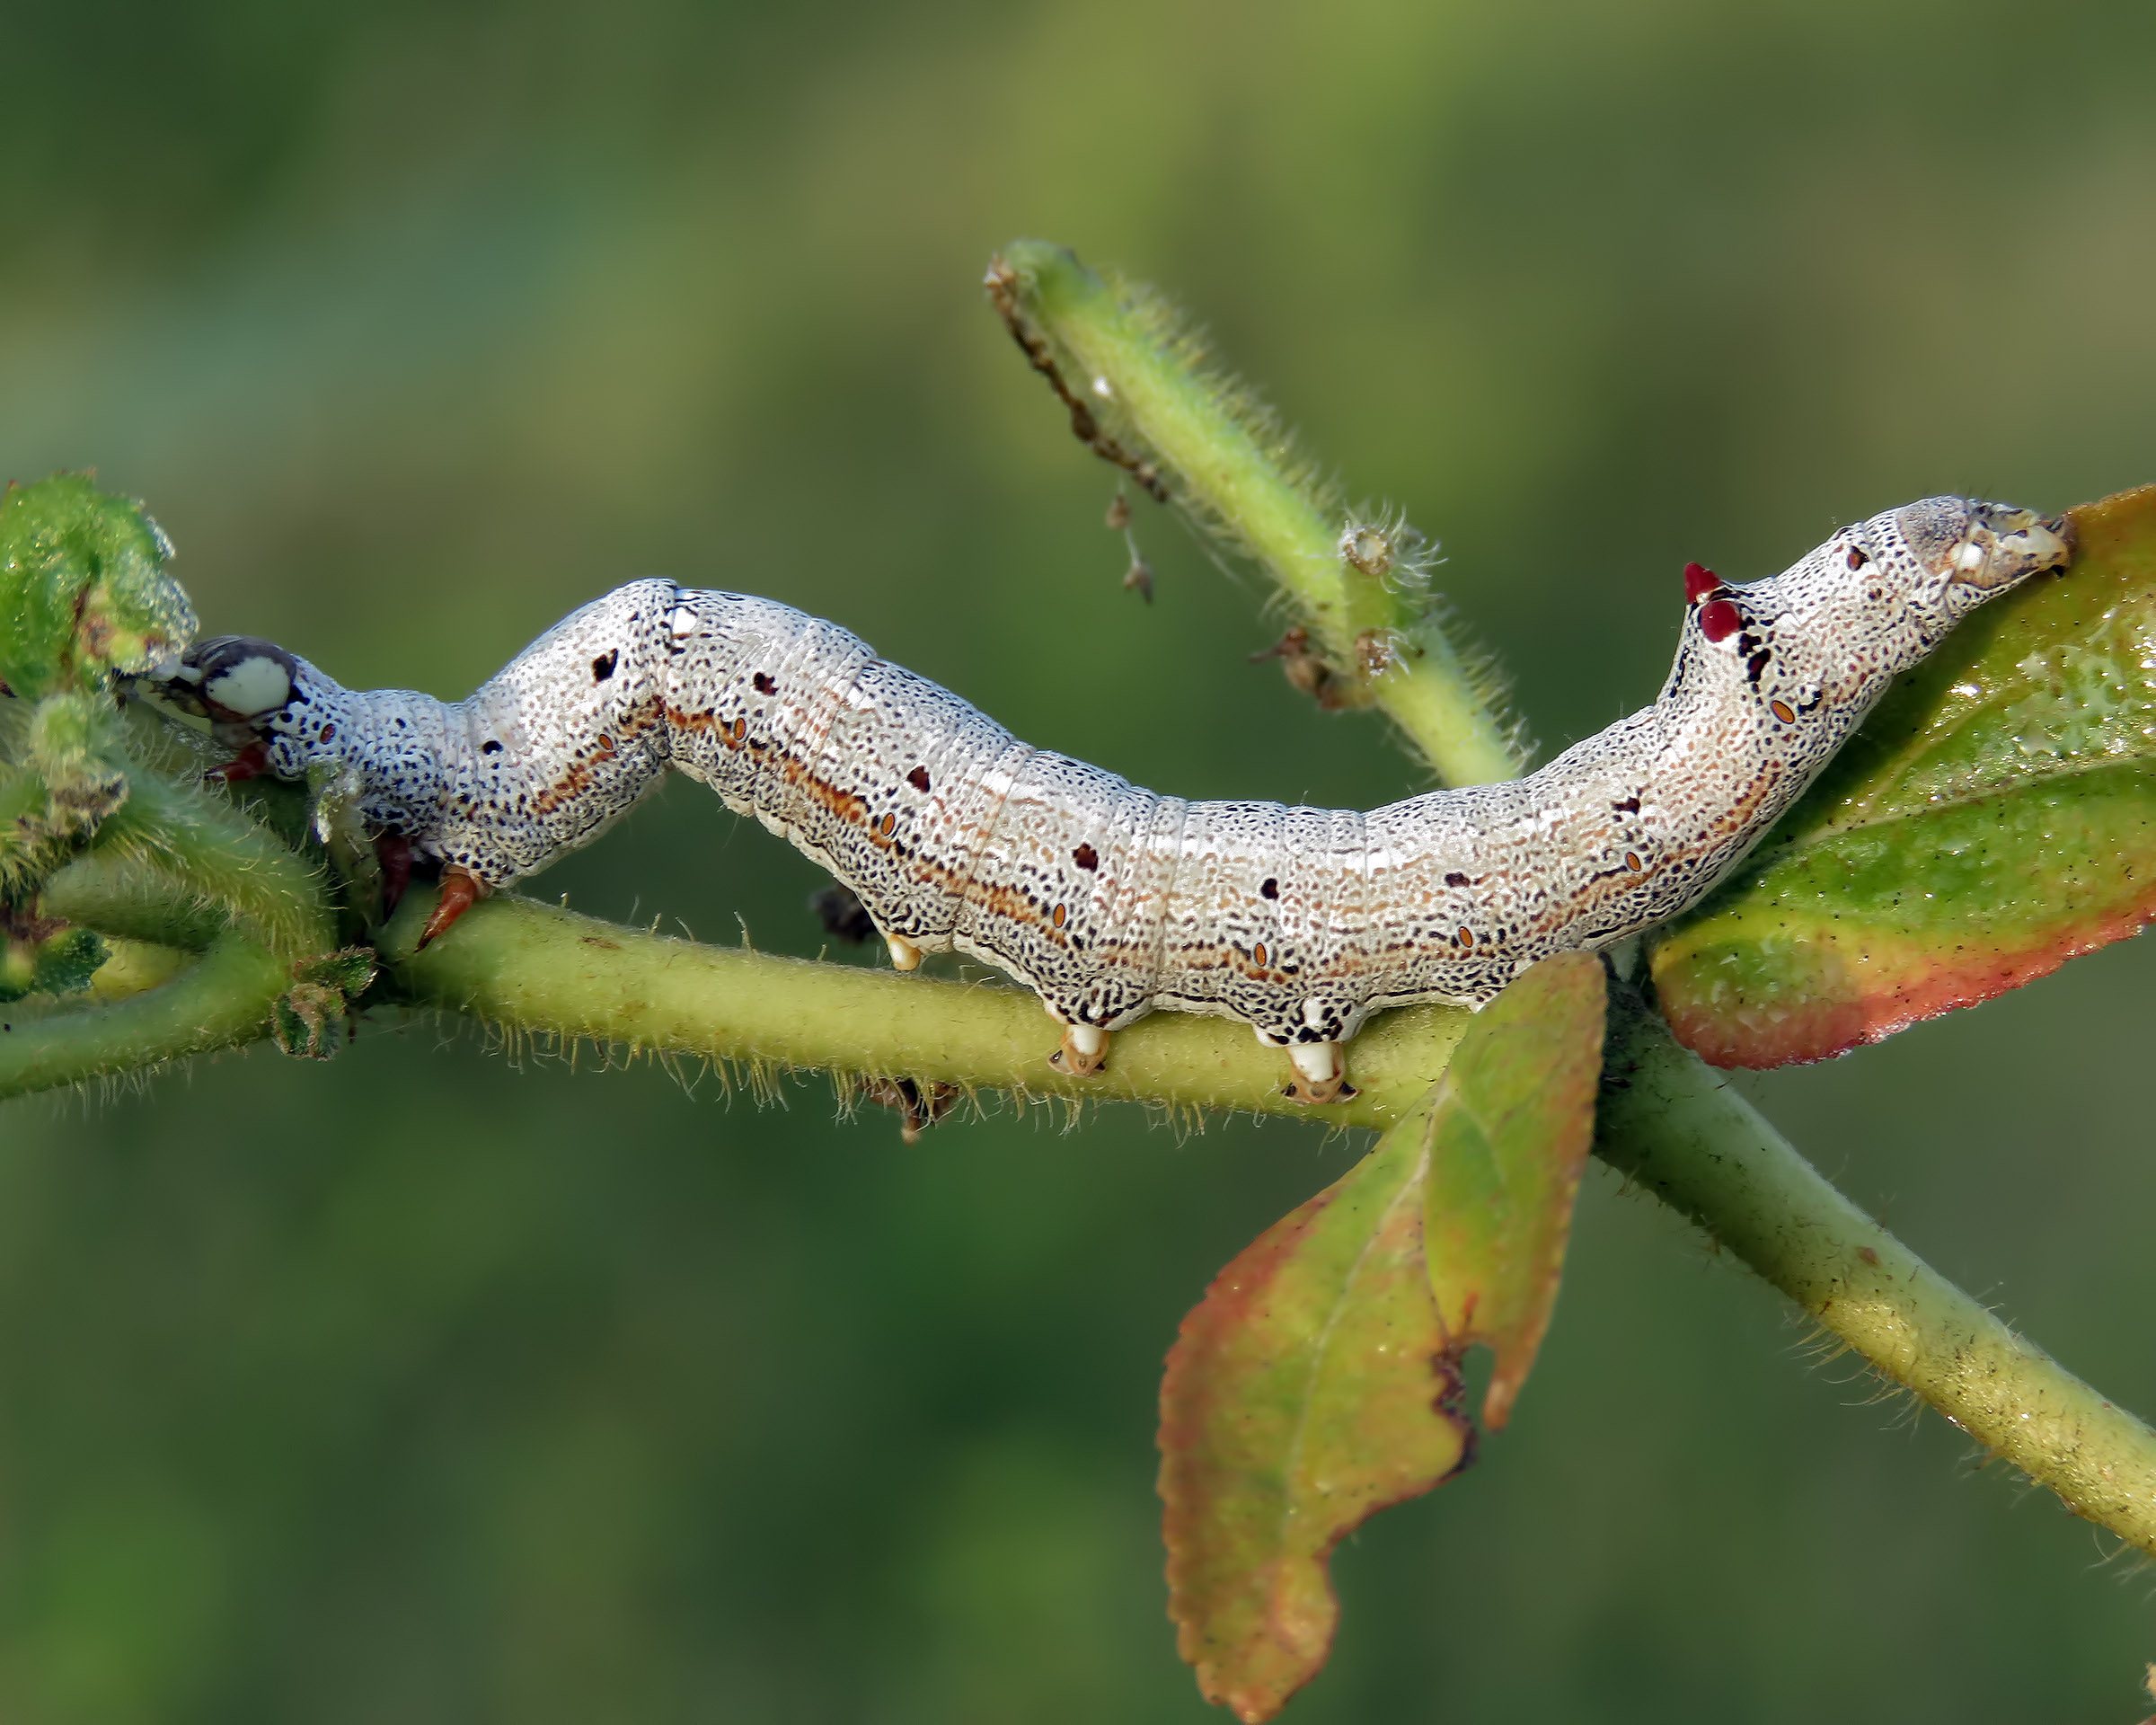
branch, wildlife, green, insect, moth, fauna, invertebrate, caterpillar, close up, ariansuresh, larva, macro photography, acanthodeltajanata, plant stem, moths and butterflies